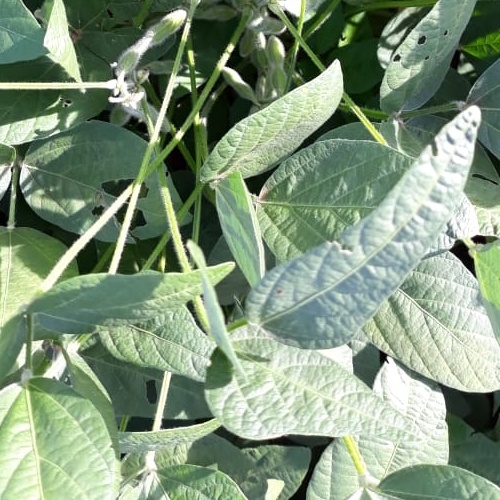
Label: Caterpillar